Ali Kordan

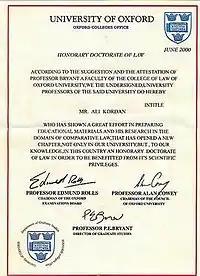

Kordan claimed to have an honorary doctorate in law from the University of Oxford. When questioned about this, he released a document stating that such a degree had been conferred on him in June 2000 and under-signed by three Oxford University professors. A copy of the certificate was released. Alef, a website "associated with one of Ahmadinejad's critics", pointed to "typing errors, garbled English and misspellings". The document stated Kordan "has shown a great effort in preparing educational materials and his research in the domain of comparative law, that has opened a new chapter, not only in our university, but, to our knowledge, in this country".